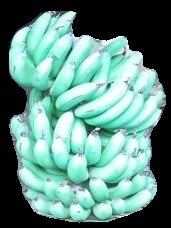
Variety: pachbale
Grade: grade1